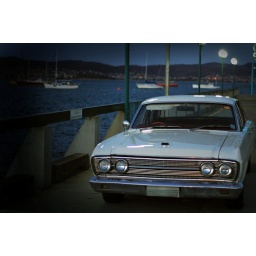
An old car sitting by the water.